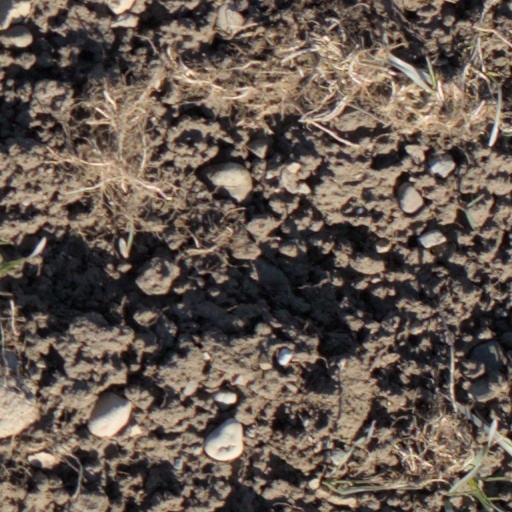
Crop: wheat